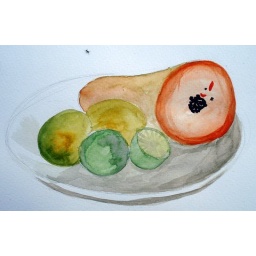
Still life with fruits on white plate, by Evelyn